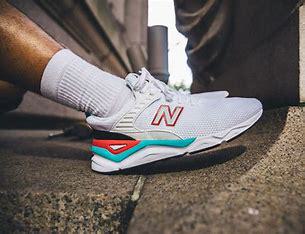
Brand: New
Model: Balance New Balance X 90